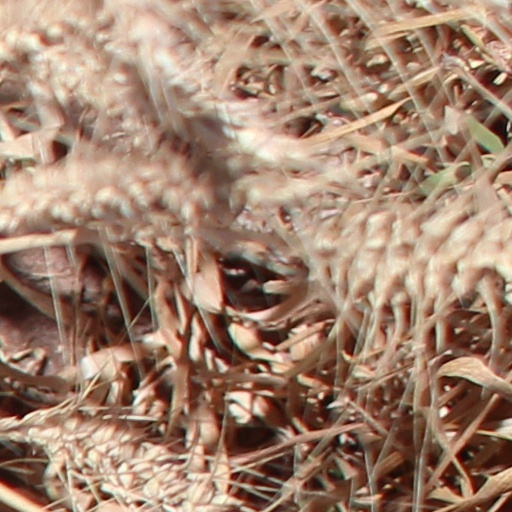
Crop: wheat